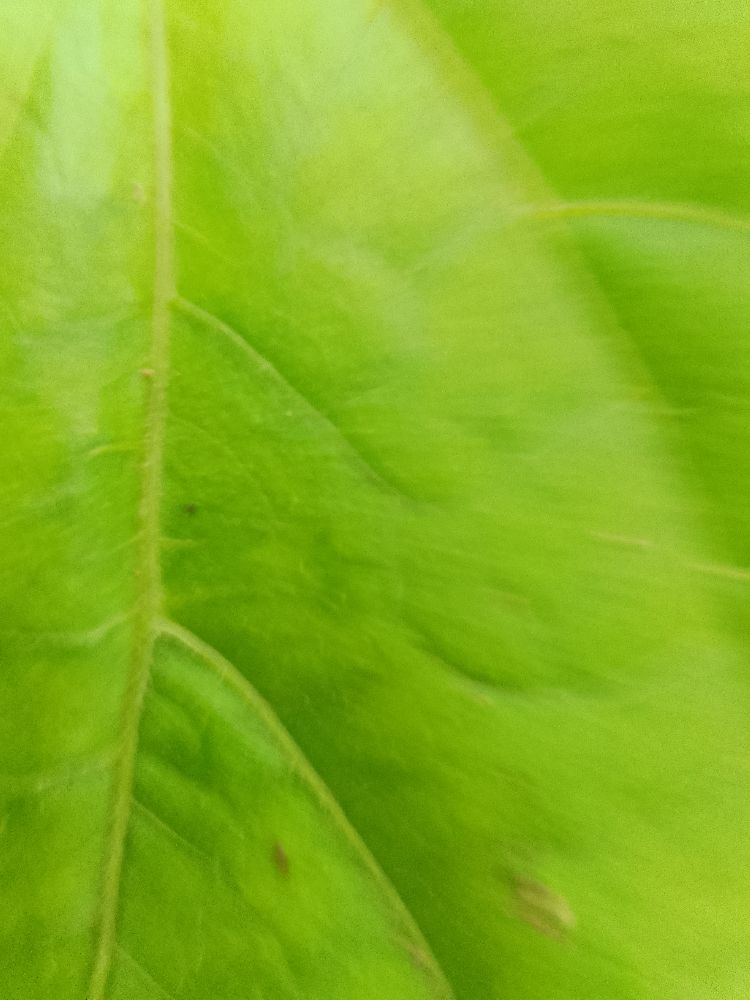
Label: healthy